Zara (Russian singer)

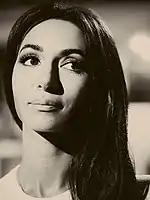
Zara in TV show "Morning" at Petersburg – Channel 5, 2016

Zarifa Pashaevna Mgoyan (born 26 July 1983), known as Zara, is a Russian pop singer, actress, and social activist of Yezidi-Kurdish ethnicity. She was awarded the title of Merited Artist of the Russian Federation in 2016. She has recorded ten studio albums, and received several Golden Gramophone Award, and diplomas of the Pesnya goda Russian TV festival. As an actress, Zara is known for her roles in the "Streets of Broken Lights" (2001), "Spetsnaz 2" (2004), and "Favorsky" (2005) TV series, and the feature films "Pushkin. The Last Duel" (2006), and "White Sand" (2011).